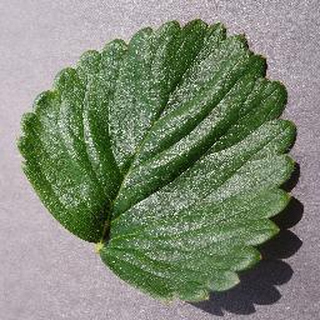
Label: healthy_strawberry